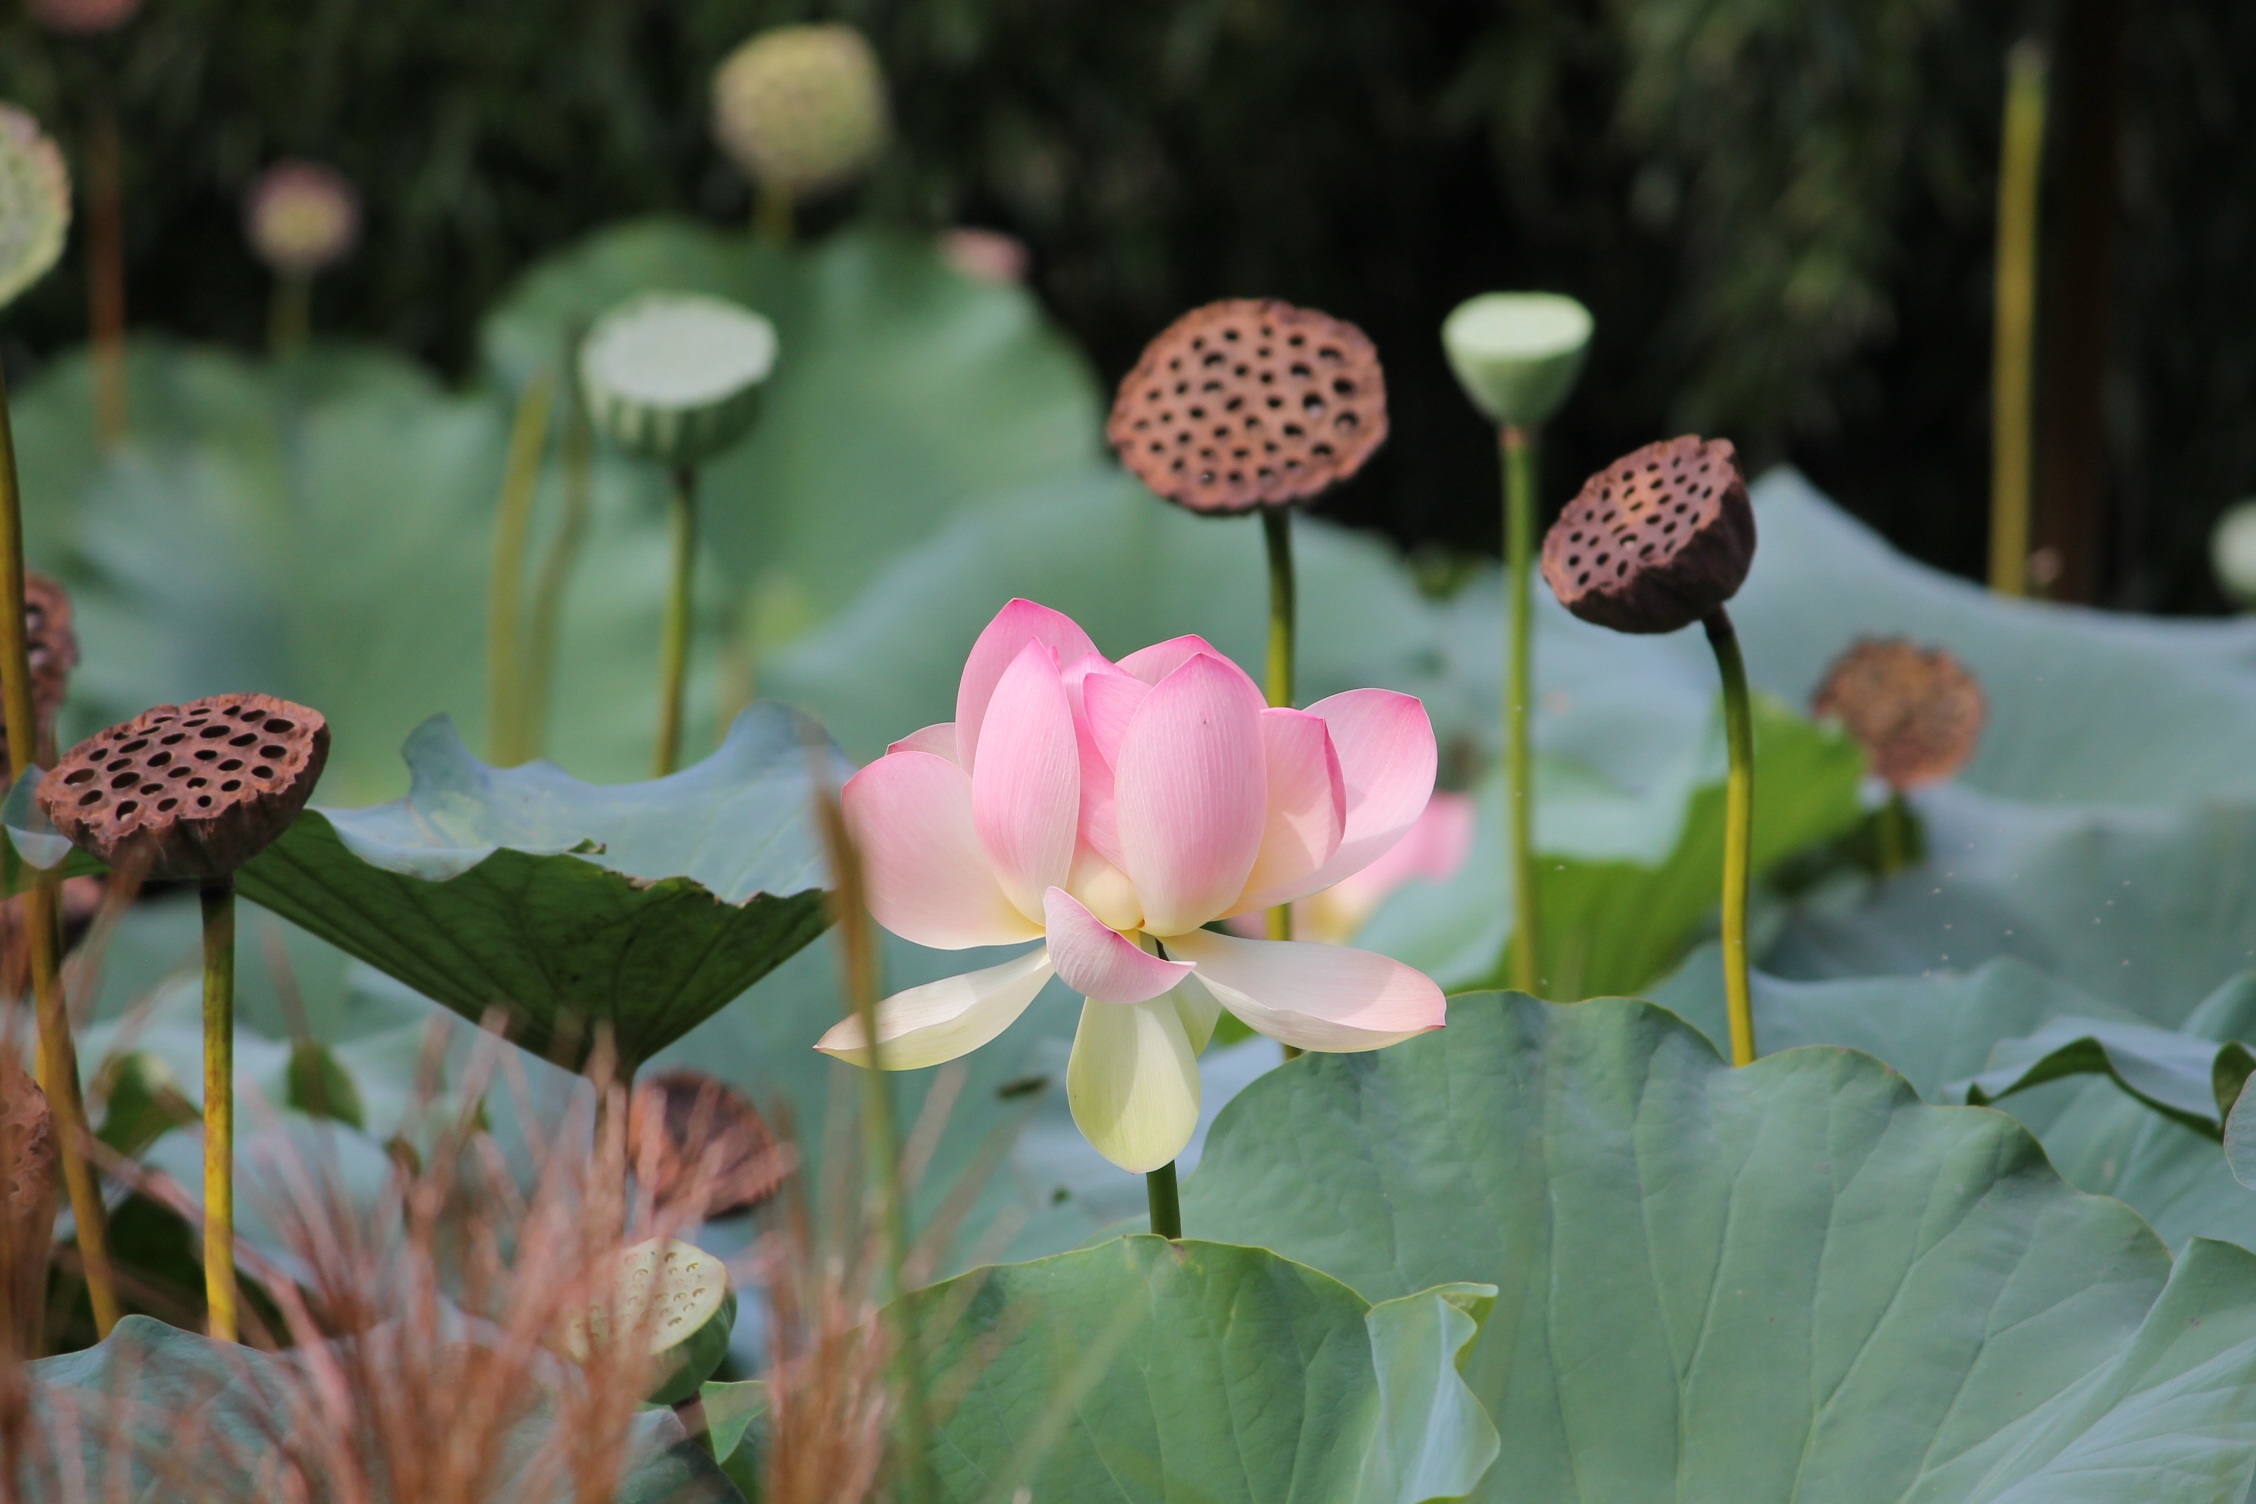
nature, outdoor, blossom, plant, white, leaf, flower, petal, bloom, botany, blooming, garden, pink, sacred lotus, aquatic plant, flora, lovely, lotus, beautiful, floristry, perfect, sensational, full bloom, perfect bloom, flowering plant, land plant, lotus family, proteales